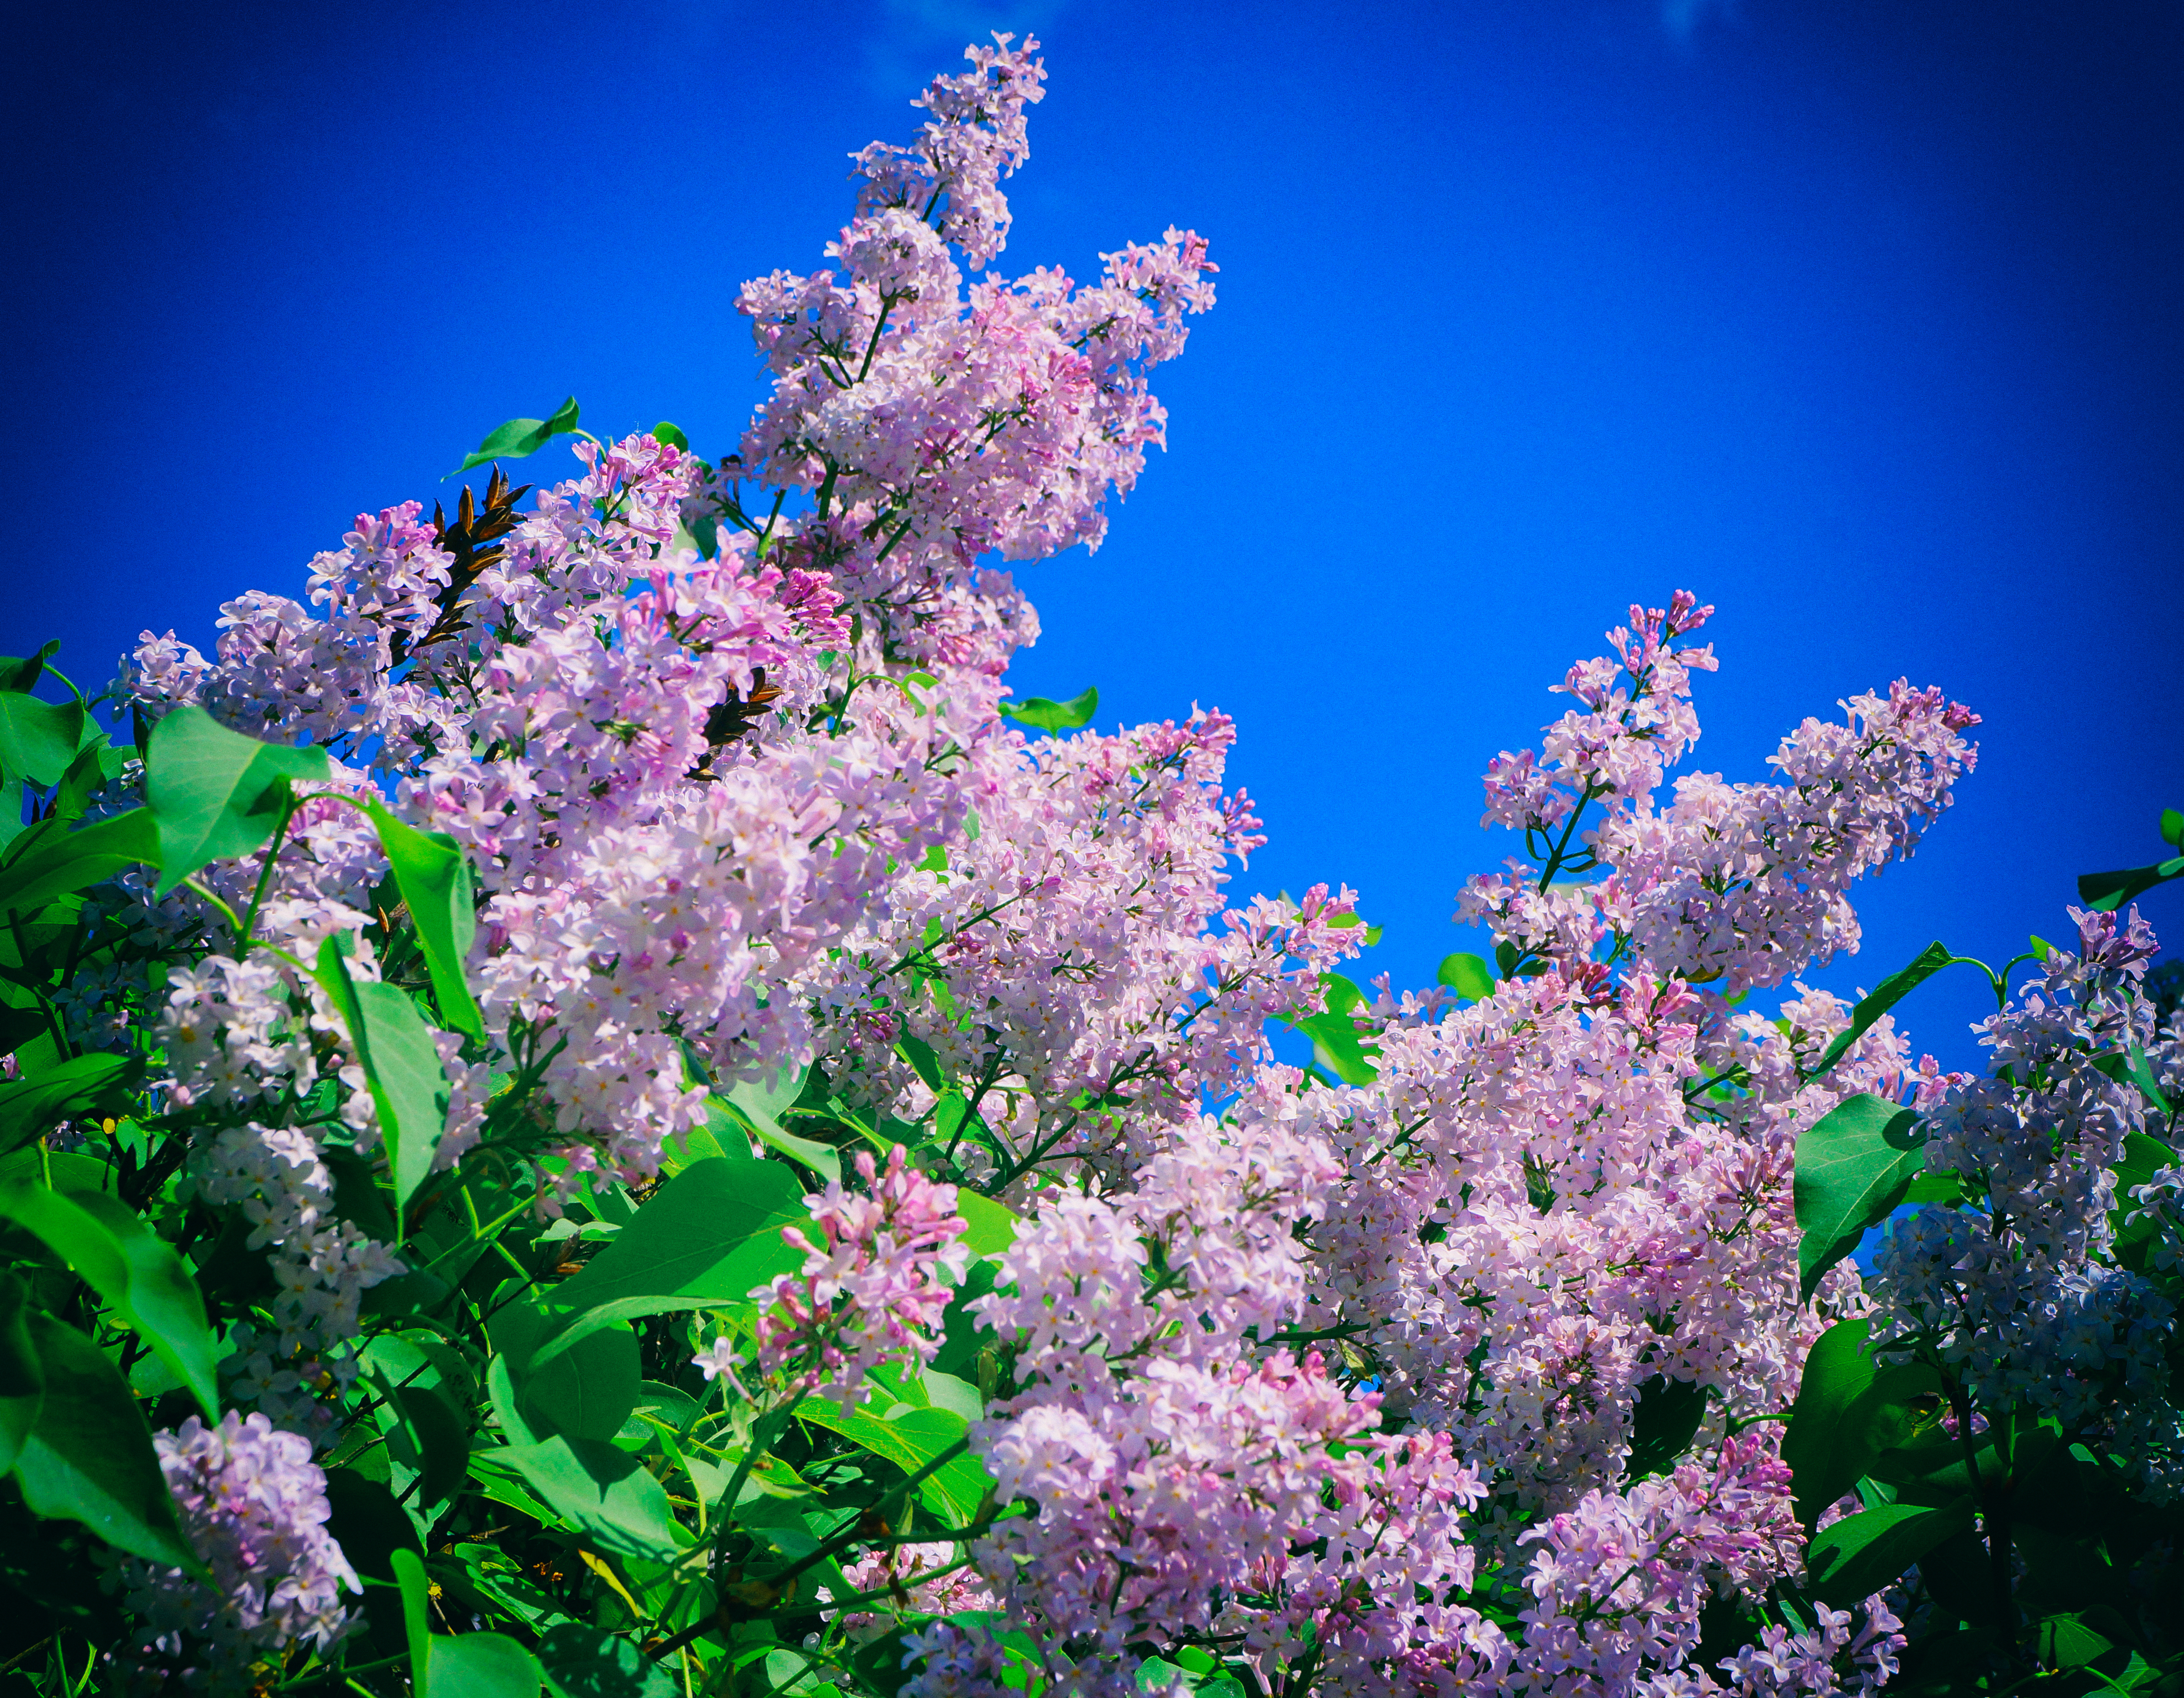
nature, branch, blossom, plant, sky, flower, petal, botany, pink, flora, wildflower, shrub, blossoms, sony, finland, helsinki, lilac, alpha, 3000, ilce, ilce3000, 3000k, ilce3000k, flowering plant, land plant